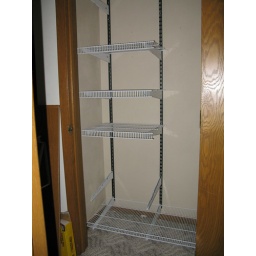
Installing new shelf system in the kitchen closet